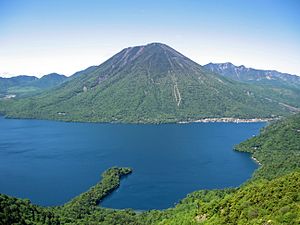
100 berømte japanske bjerge / Liste efter region / Kantouregionen
Nantai - 2.486 m
100 berømte japanske bjerge er en liste over bjerge, sammensat i 1964 af bjergbestiger og forfatter Kyūya Fukada. Listen af bjergene har været genstand for NHK-dokumentarer og blev også gengivet i andre vandreturs-bøger.